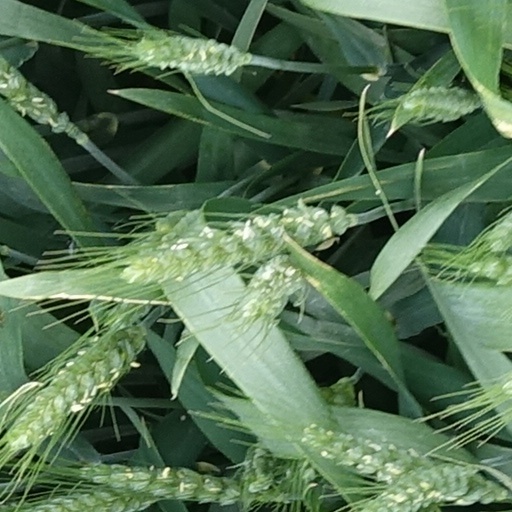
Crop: wheat